Tenderloin, San Francisco

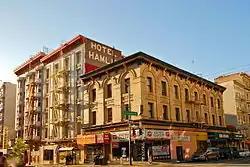
Upper Tenderloin Historic District

In 2017, a portion was declared the Compton's Transgender Cultural District commemorating the historic transgender population and culture and in particular, the 1966 transgender and queer uprising, and the Compton's Cafeteria riot.